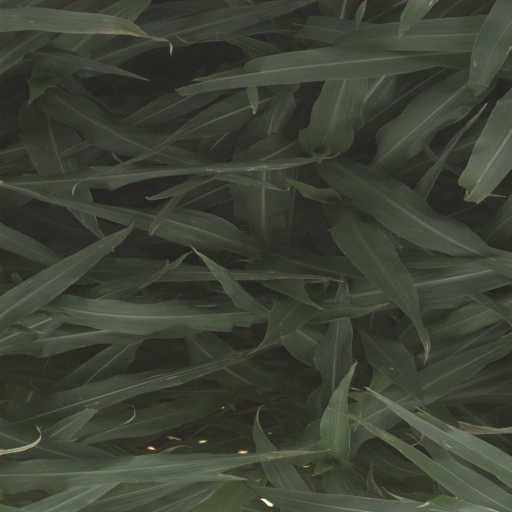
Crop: sorghum